Coffin Point Plantation Caretaker's House

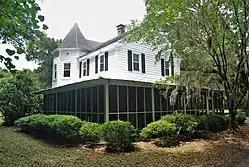

The Coffin Point Plantation Caretaker's House, located in the Frogmore area of Beaufort County, South Carolina and in the shadows of the nearby Coffin Point Plantation, was built in 1892 as a residence for the plantation's caretaker. The Queen Anne style of architecture is considered marginally interesting, but it is noteworthy in that it is the only home known at this time that employed this style. During this era in the plantation's history, the site primary dwelling was owned by James Donald Cameron, who was the Secretary of War under Ulysses S. Grant, and later, United States Senator from 1877 to 1897. The Coffin Point Plantation Caretaker's House was listed in the National Register of Historic Places on May 26, 1989.